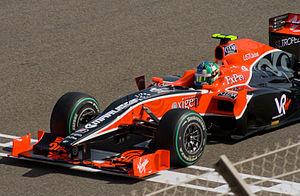
Le Grand Prix automobile de Bahreïn 2010, disputé sur le circuit international de Sakhir le 14 mars 2010, est la septième édition du Grand Prix, la 821ᵉ épreuve du championnat du monde de Formule 1 courue depuis 1950 et la manche d'ouverture du championnat 2010.